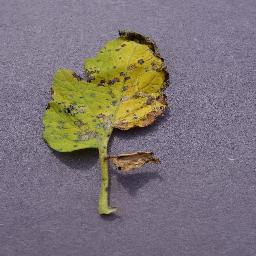
Label: Tomato___Septoria_leaf_spot